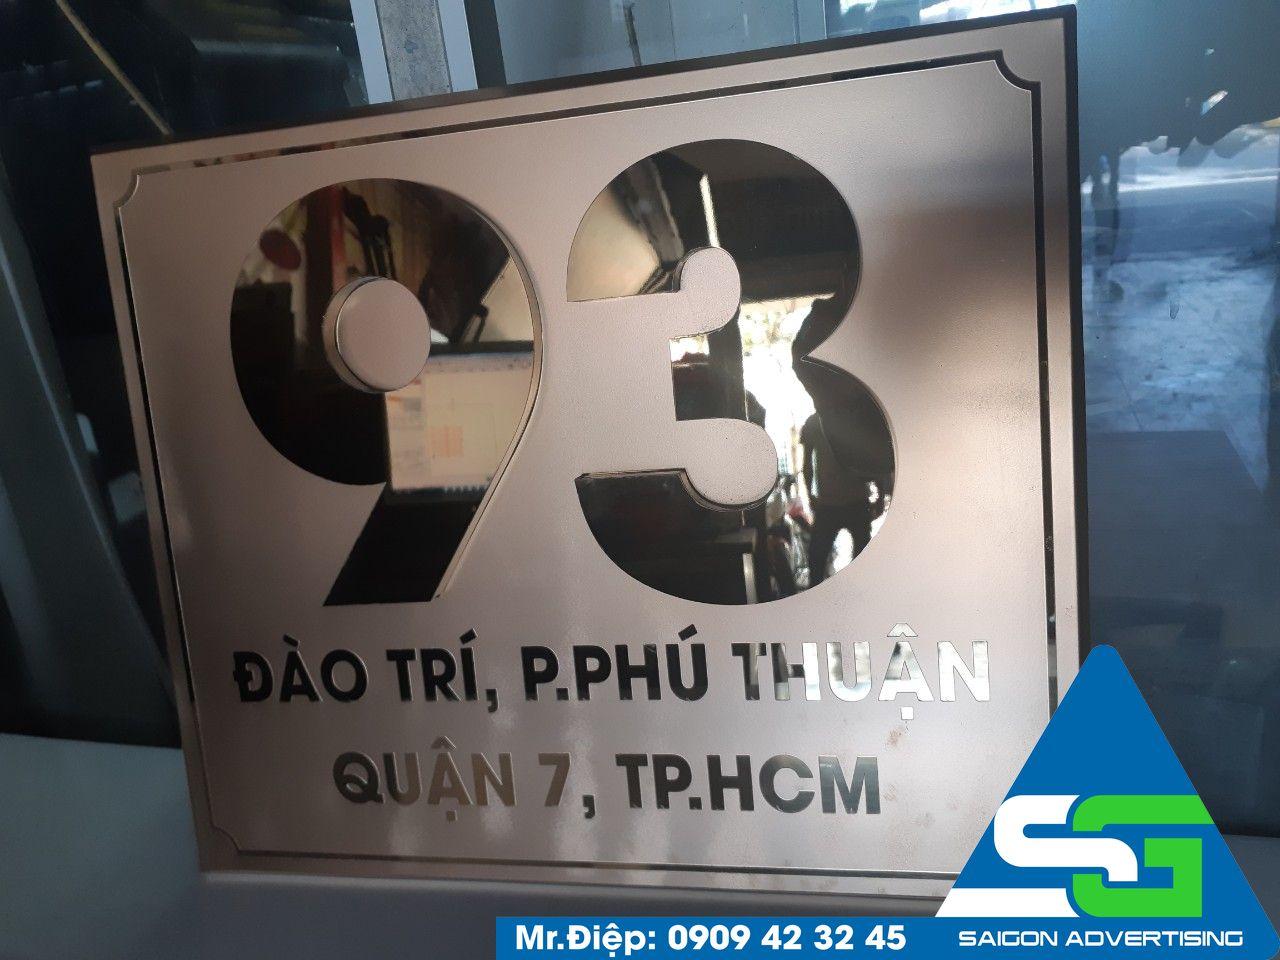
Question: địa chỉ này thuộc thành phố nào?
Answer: địa chỉ này thuộc thành phố hồ chí minh